Pterocarpan

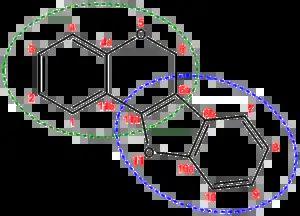
Pterocarpan chemical structure. It consists of a 1-benzofuran moiety (dotted blue circle) fused to a 2"H"-chromene moiety (dotted green circle). The systematic name for it is 6"H"-[1]benzofuro[3,2-c]chromene. The new numbering of the resulting moiety is shown with red numbers.

Pterocarpans are derivatives of isoflavonoids found in the family Fabaceae. It is a group of compounds which can be described as benzo-pyrano-furano-benzenes (i.e. 6"H"-[1]benzofuro[3,2-c]chromene skeleton) which can be formed by coupling of the B ring to the 4-one position.